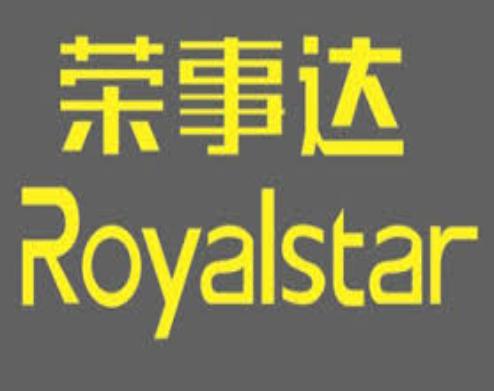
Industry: Necessities